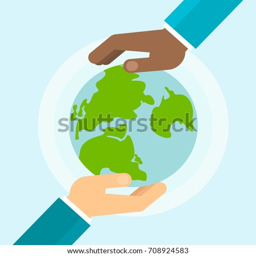
hands hold a blue planet earth .